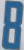
Number: 8